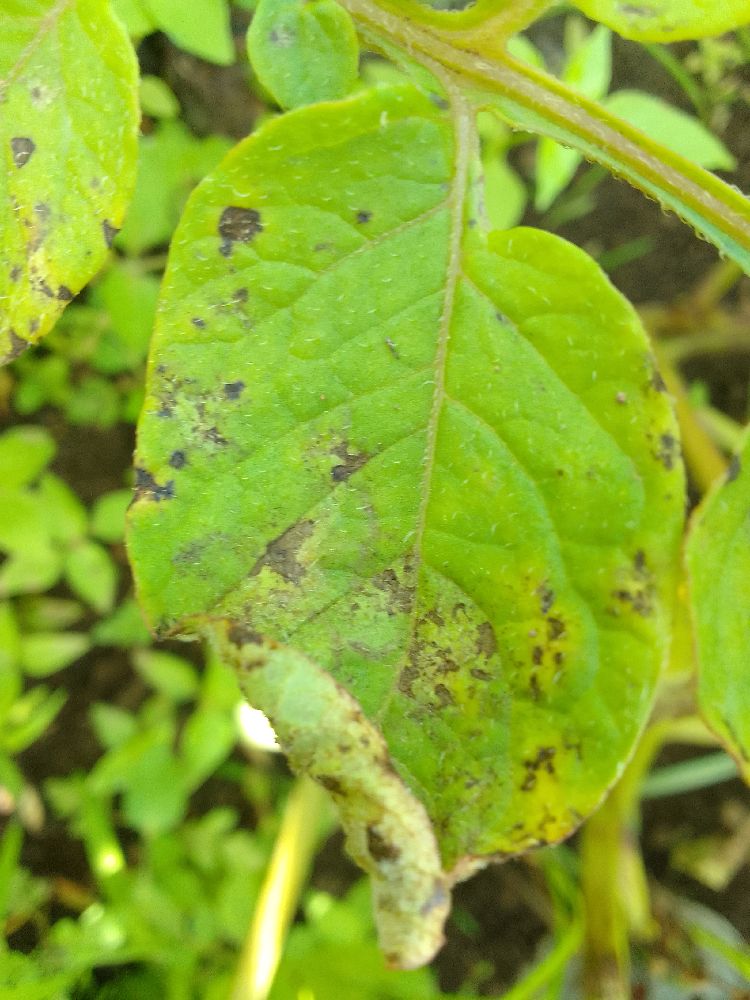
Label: Early blight